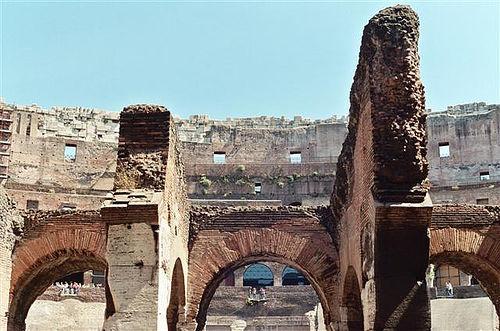
Weather: sun or clear